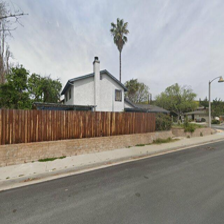
Label: streetView